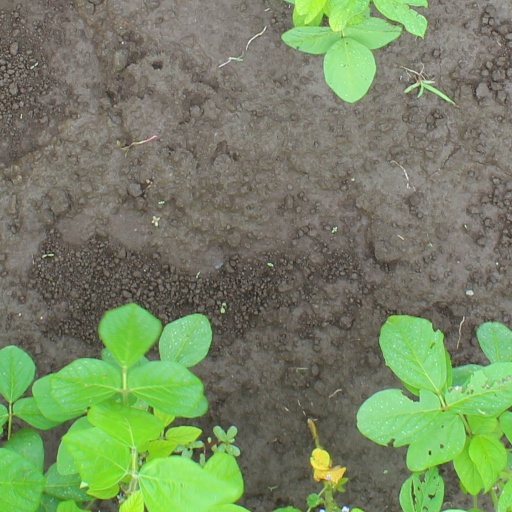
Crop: soybean